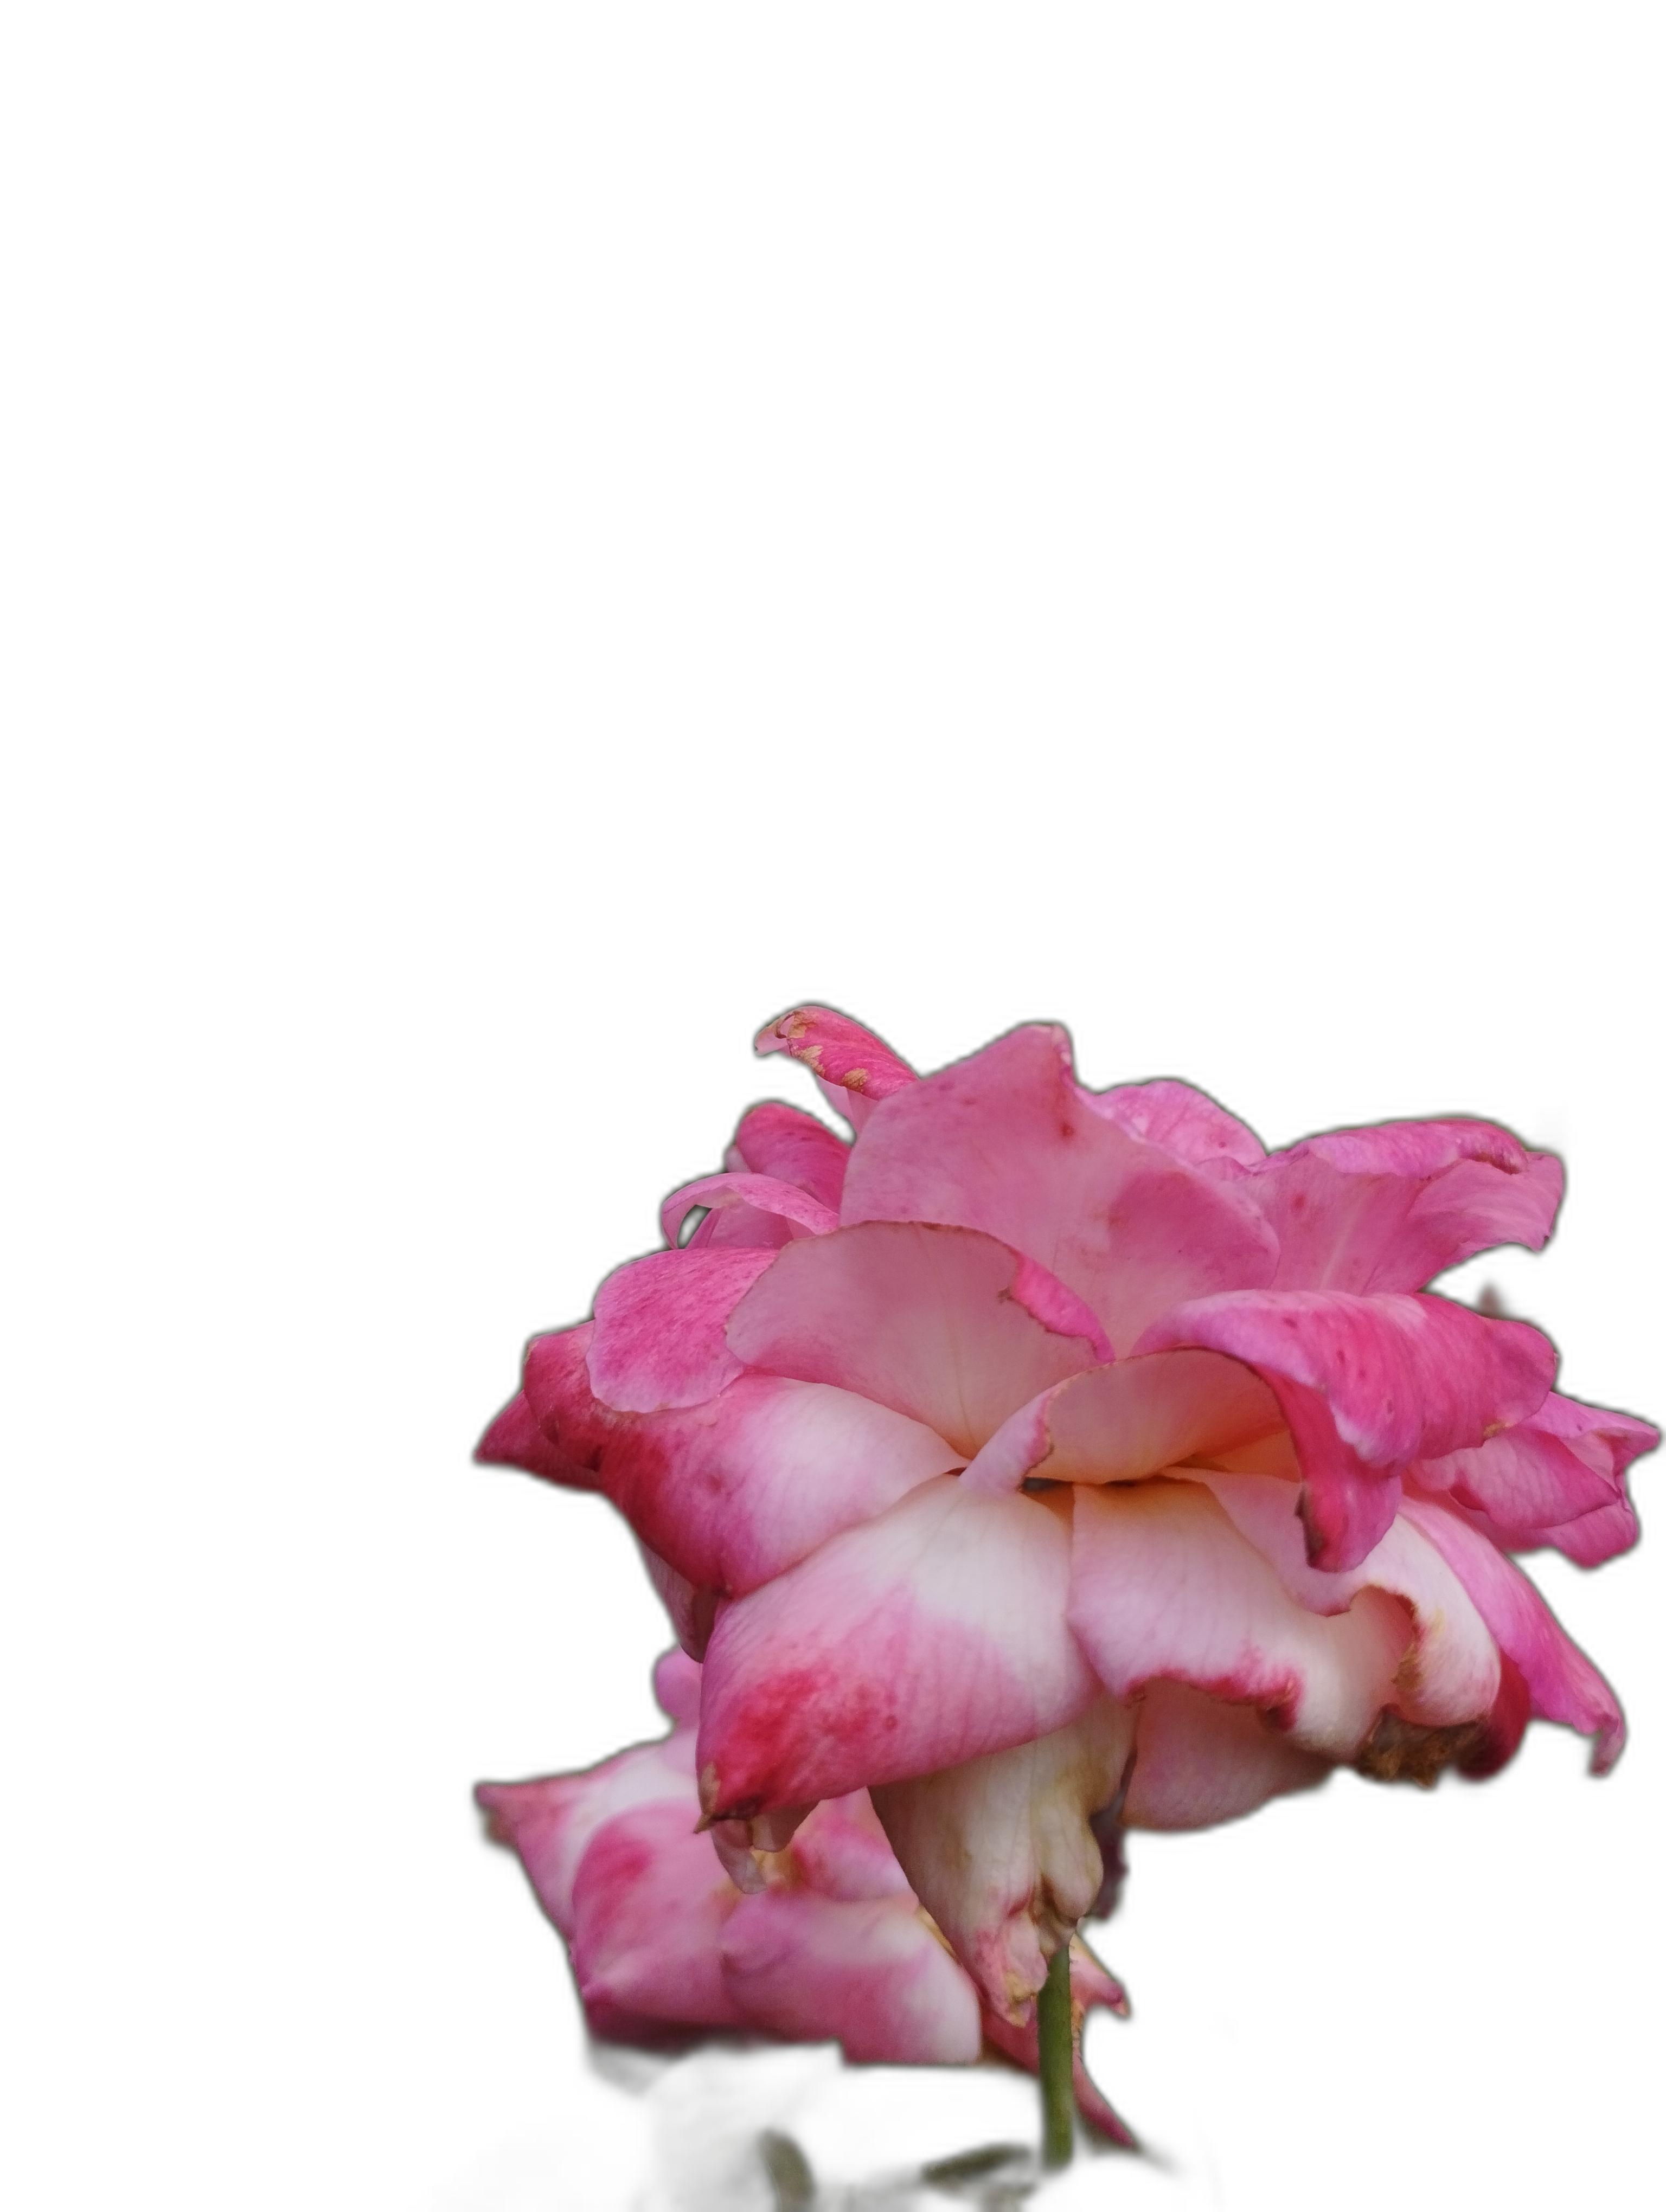
Label: Rose